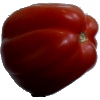
Label: Tomato Heart 1